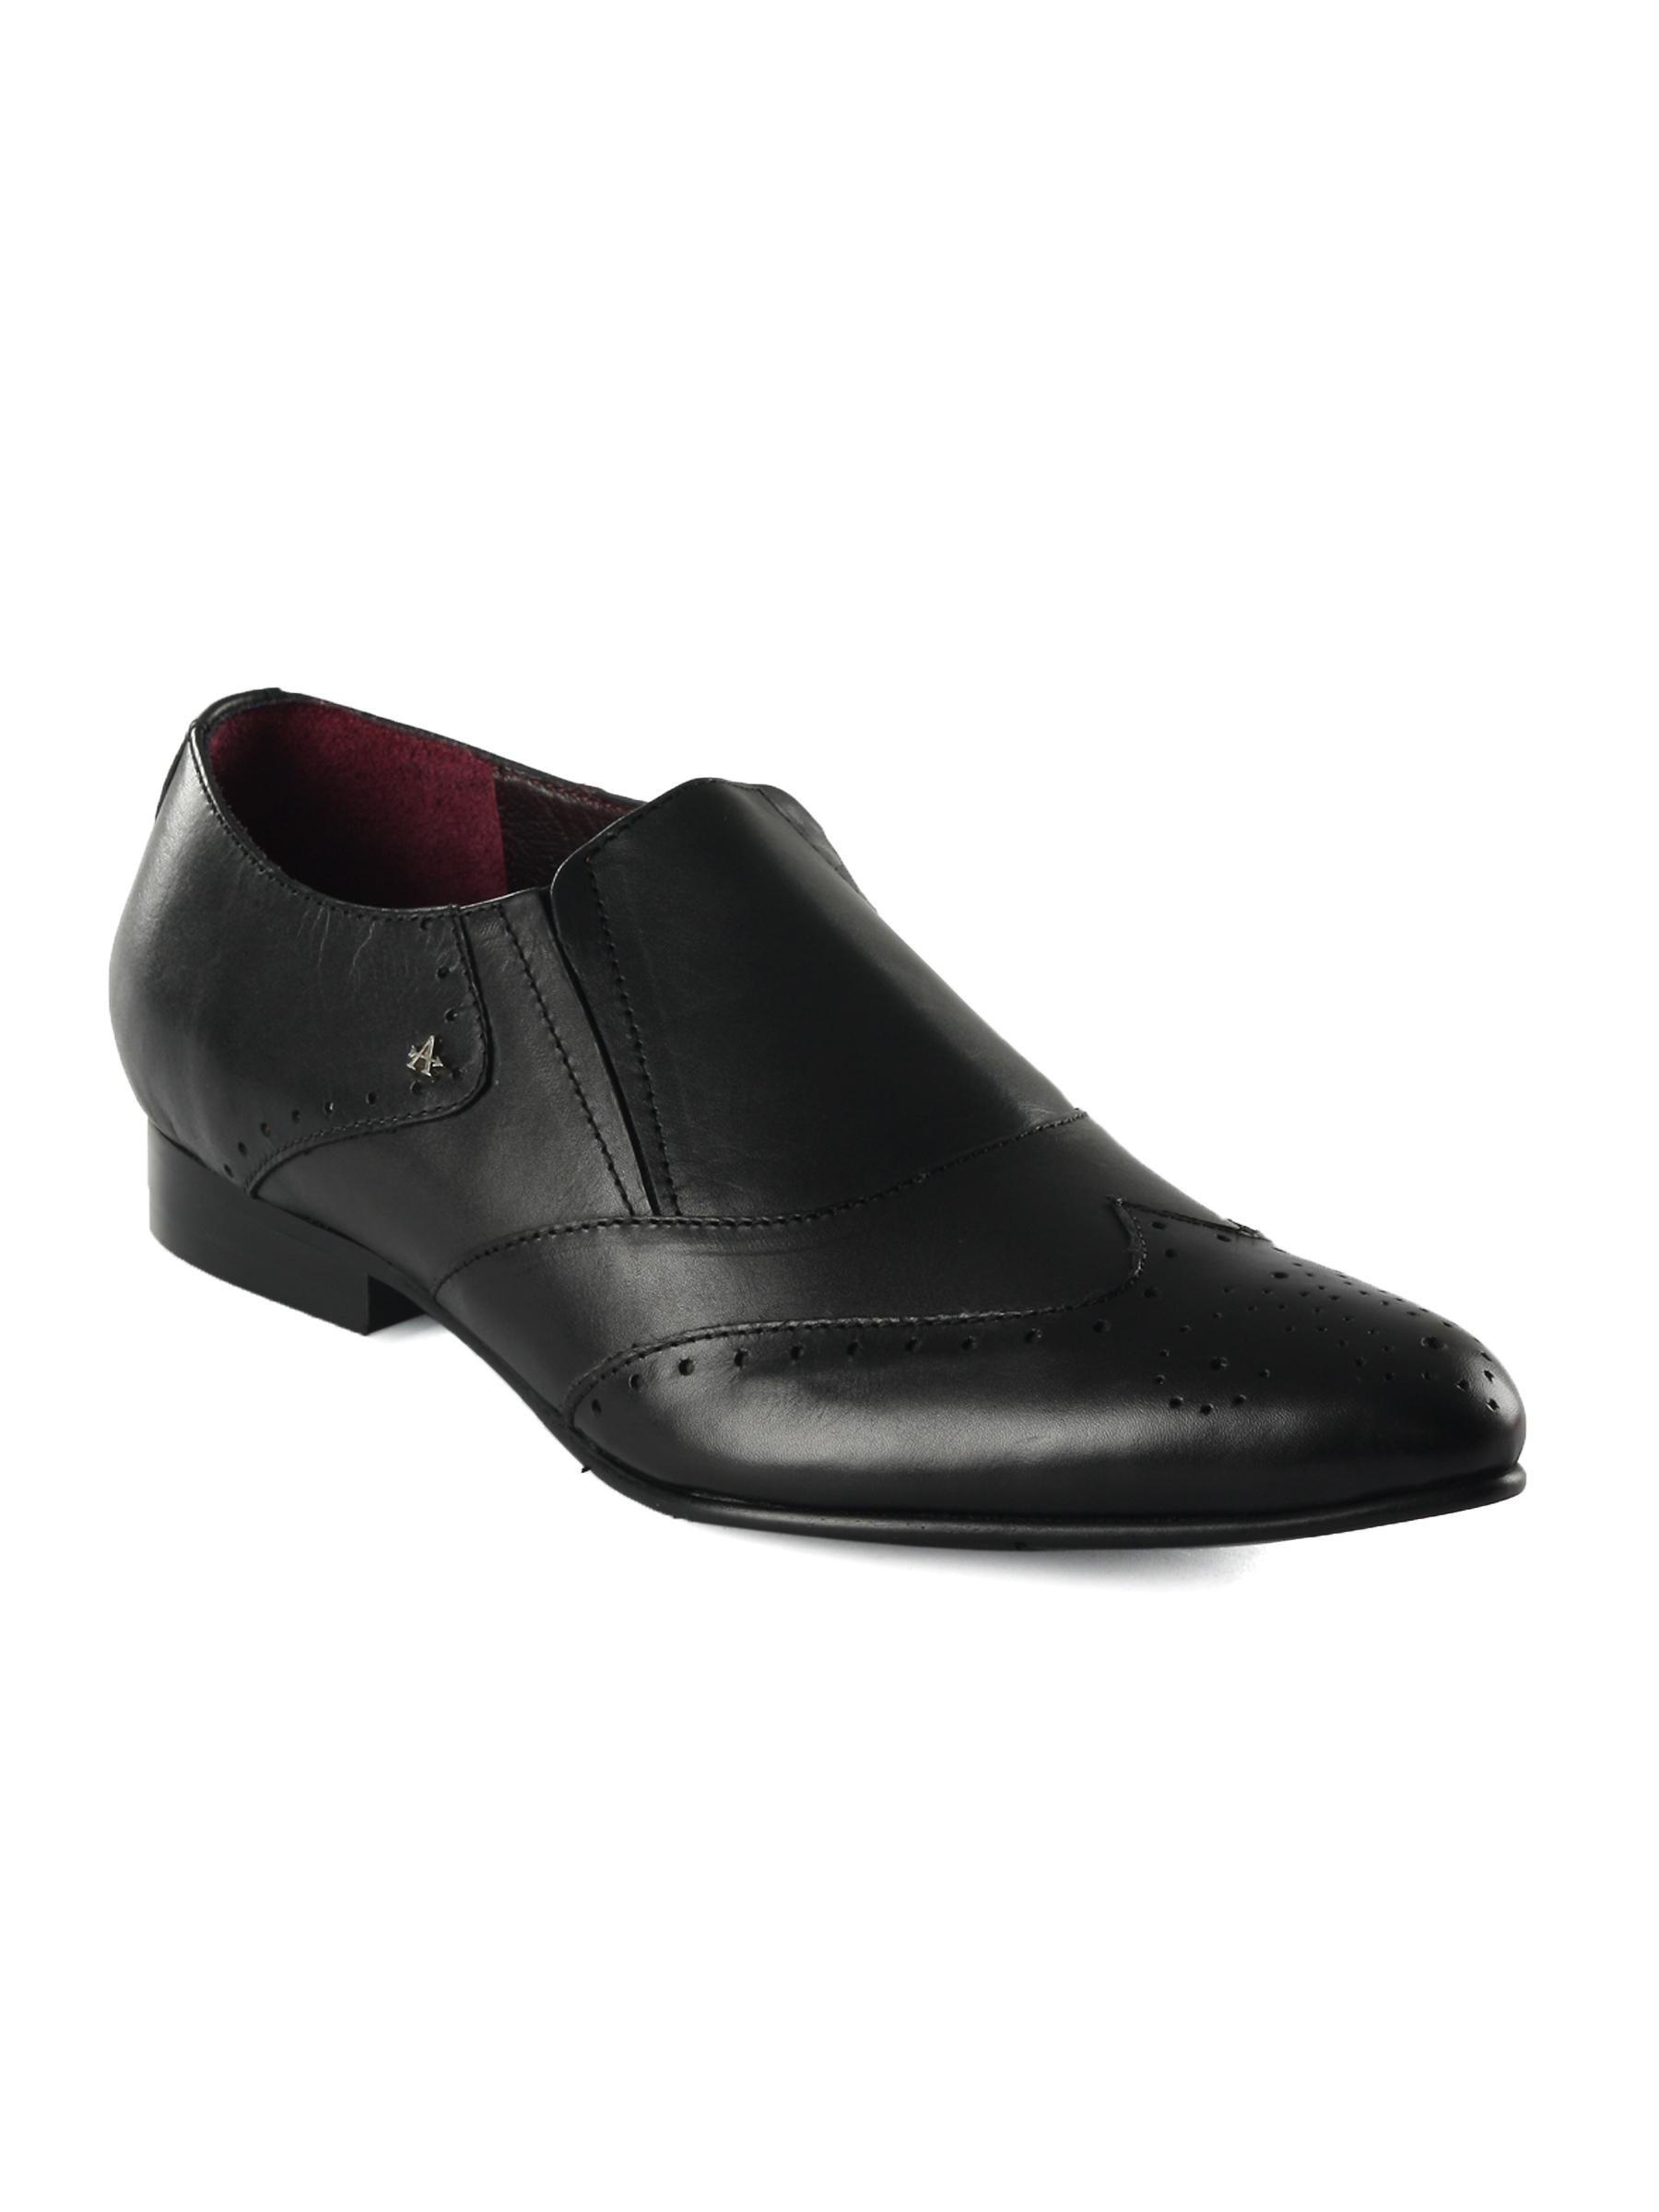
Arrow Men Formal Black Shoes
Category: Footwear / Shoes / Formal Shoes
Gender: Men
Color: Black
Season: Fall 2011
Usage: Formal